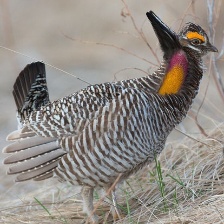
Species: GREATER PRAIRIE CHICKEN
Scientific name: TYMPANUCHUS CUPIDO